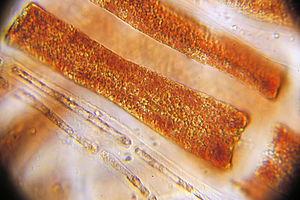
Le rhodoplaste, du grec rhodo[n] et plastês, appelé aussi plaste rouge ou érythroplaste, est un plaste coloré spécifique des algues rouges. Il s'agit en réalité d'un chromoplaste particulier, caractérisé par des thylakoïdes libres et ne formant pas de grana en raison de la présence de phycobilisomes sur leur face externe. Rarement unique dans les cellules, les rhodoplastes sont le plus souvent dépourvus de pyrénoïde. Contrairement aux plantes et aux algues vertes, l'amidon est extraplastidial et est stocké sous forme de vésicules dans le cytoplasme, portant le nom de rhodamylon ou d'amidon floridéen.